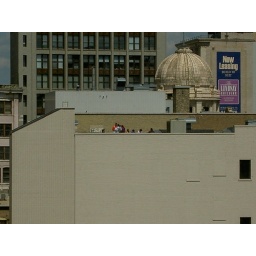
Somethin' was going down on the roof of the building across from my work. Best viewed in larger size.